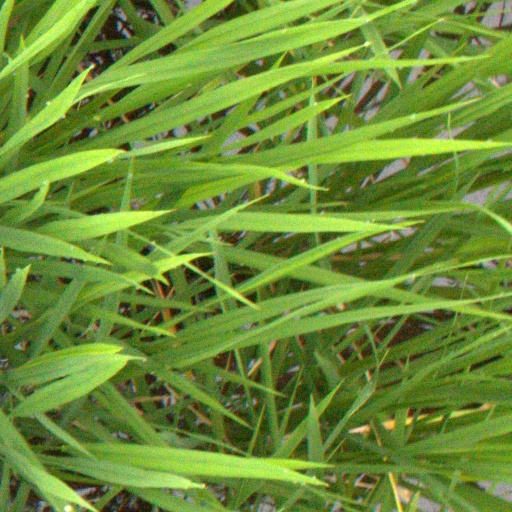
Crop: rice